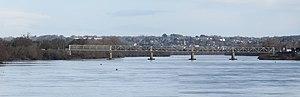
Pont de Thouaré (sud) vu de Boire-Courant
Les ponts de Thouaré sont deux ponts consécutifs franchissant la Loire et supportant la route départementale nᵒ 37 en Loire-Atlantique. Ils franchissent les deux bras de la Loire situés de part et d'autre de la pointe est de l'île de la Chênaie.